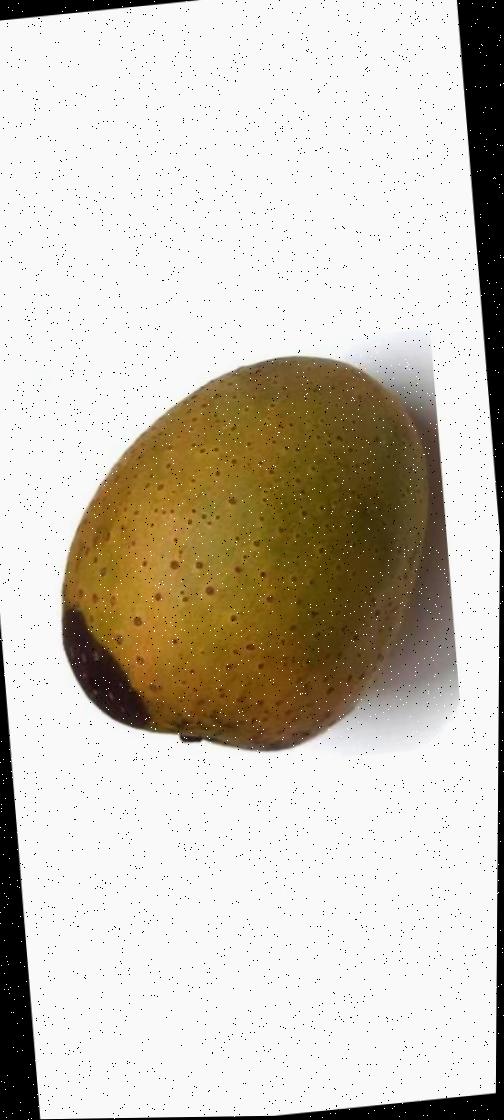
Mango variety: Gourmoti